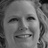
Emotion: happy